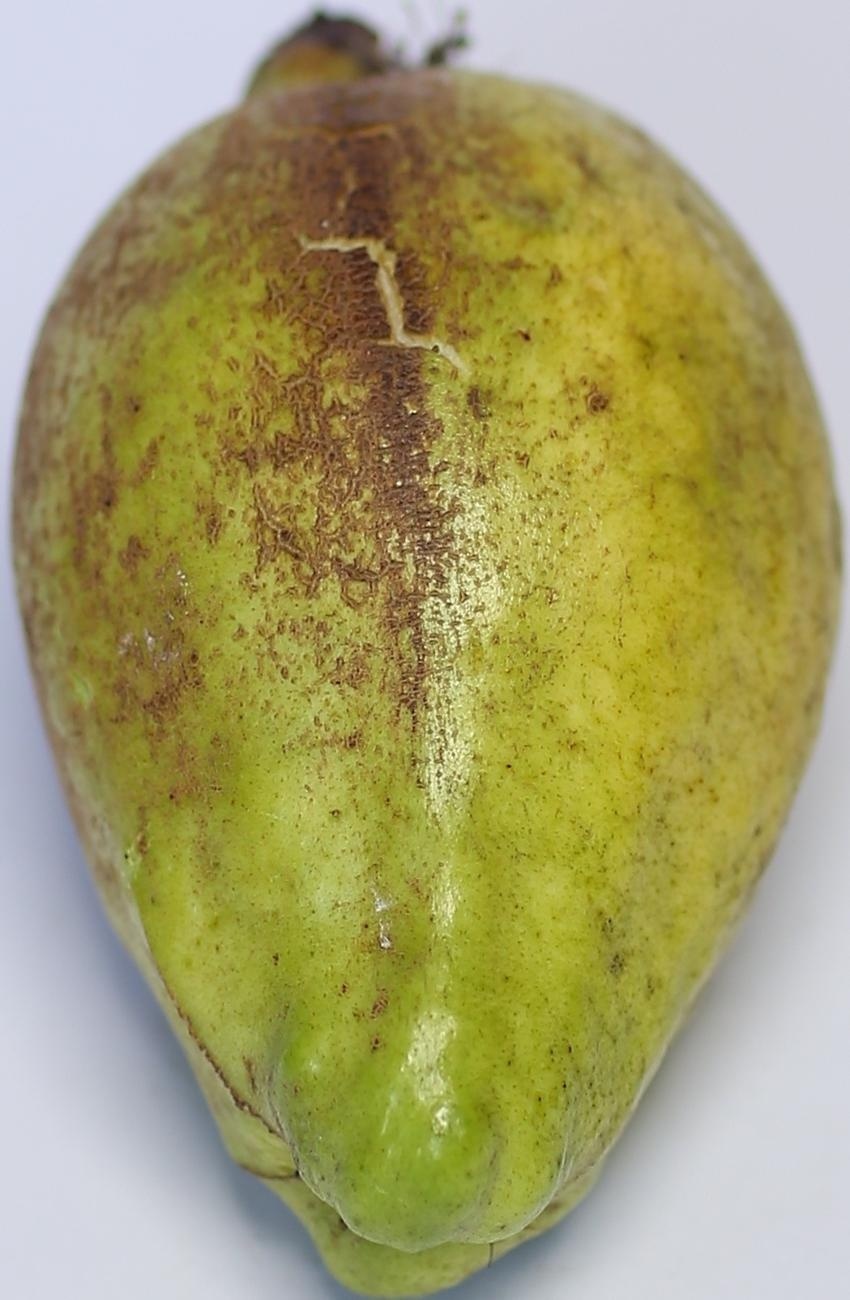
Maturity: green
Variety: thadhrami